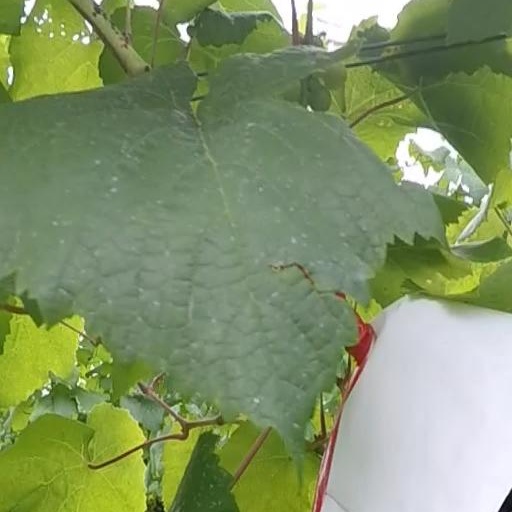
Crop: grape